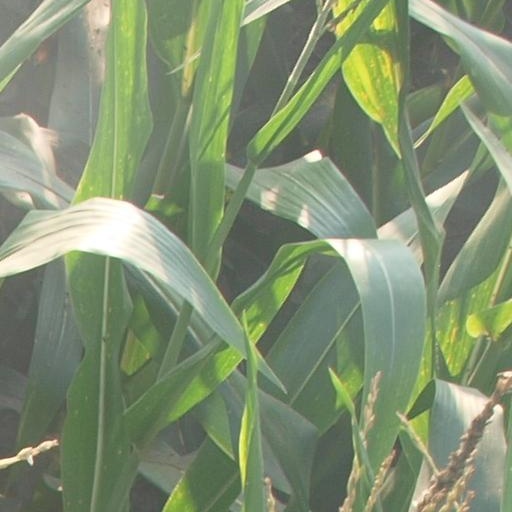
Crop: maize; corn